Chios

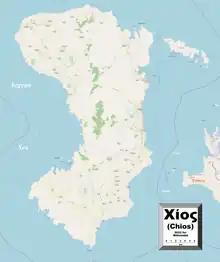
Detailed map of Chios

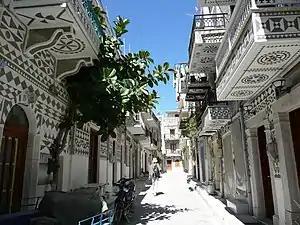
Buildings in Pyrgi covered with sgraffito (local name: "Xistà")

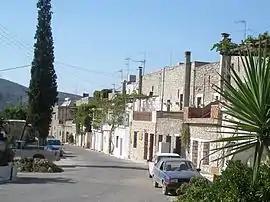
View of the village of Mesta

Chios island is crescent or kidney-shaped, long from north to south, and at its widest, covering an area of . The terrain is mountainous and arid, with a ridge of mountains running the length of the island. The two largest of these mountains, Pelineon and Epos, are situated in the north of the island. The center of the island is divided between east and west by a range of smaller peaks, known as Provatas.